Wreck Alley

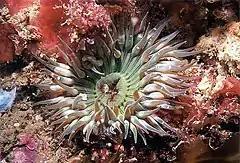
Aggregating Anemone

Another dive in Wreck Alley is the Ingraham Street Bridge. When Mission Bay was developed and the old bridge was replaced, all its parts were taken out and dumped in about 60 feet of water. Some areas of the structure that are more in the current, have an encrusting of filter feeders like the wrecks, but much of it is like most natural reefs with kelps, fans and algae growing over it. Since there is more cover here, there are a lot more fish here than at the wrecks, especially at night. Wreck Alley is a good place to look for lobster in the beginning of the season as well.